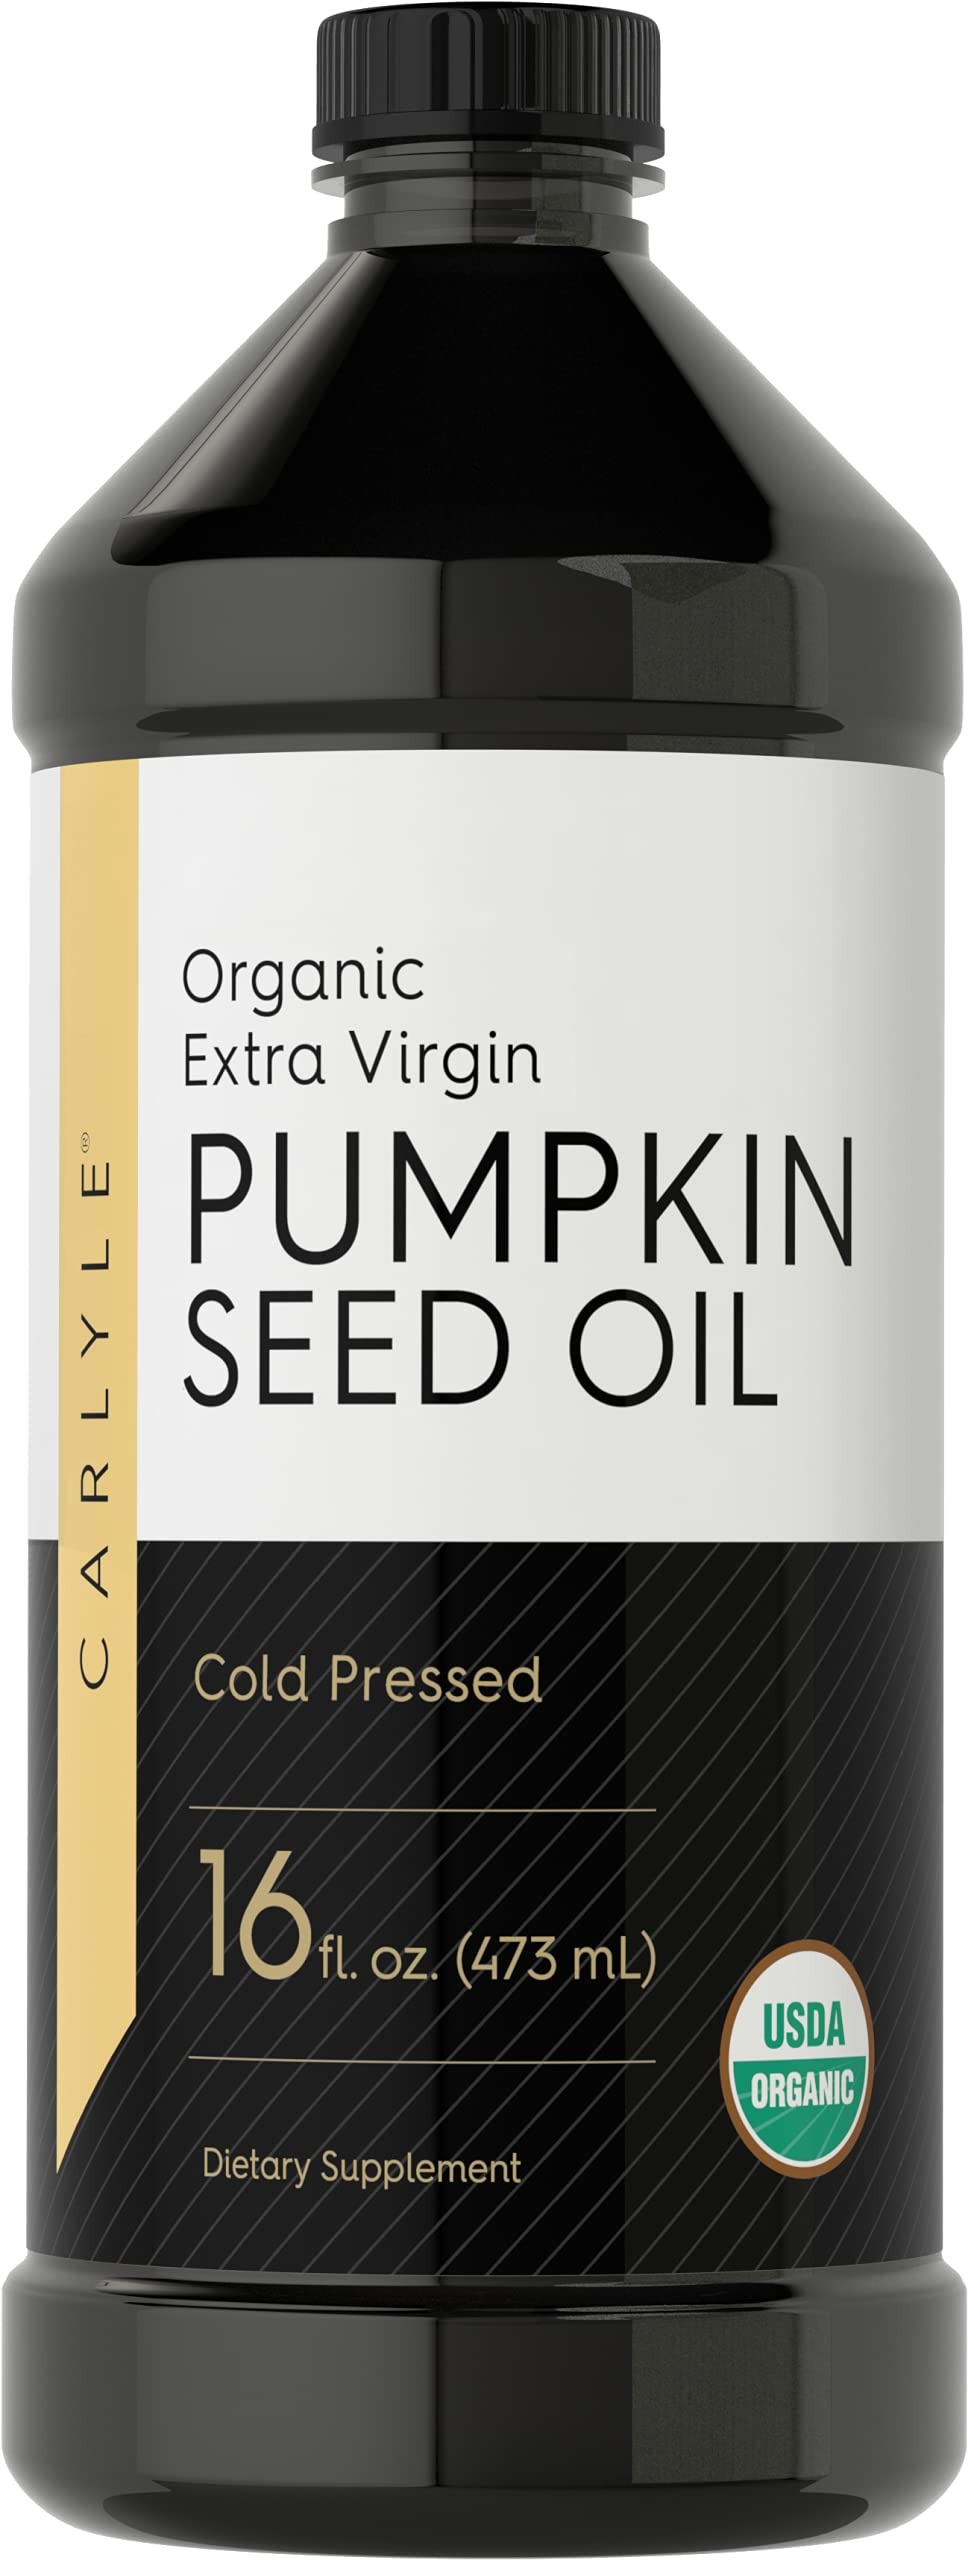
Item Name: Carlyle Pumpkin Seed Oil 16oz Organic Cold Pressed | Extra Virgin | Vegetarian, Non-GMO, Gluten Free | Safe for Cooking | Great for Hair and Face
Bullet Point 1: ORGANIC PUMPKIN SEED OIL: 100% pure Pumpkin Seed Oil Cold Pressed from extra virgin Pumpkin Seeds
Bullet Point 2: UNIVERSAL OIL: Versatile oil that can be used for cooking and for topical use on skin, hair, & face!
Bullet Point 3: ROOTED IN WELLNESS: Carlyle provides premium, honest supplements in your pursuit to healthy living
Bullet Point 4: CARLYLE MANUFACTURERS: Laboratory Tested, Trusted Ingredients, Superior Quality, 100% Guaranteed!
Bullet Point 5: NATURALLY FREE OF: Gluten, Wheat, Yeast, Milk, Soy, Artificial Flavor & Non-GMO
Product Description: The Benefits of Pumpkin No Matter the Season! Pumpkin Seed Oil can now be found in supplement forms like gummies, capsules, bulk powder, liquid drops, tincture extracts, softgels, tablets, pills and more. However, it can also be used in the kitchen, pairing great with salad dressings and enhancing both the flavor and nutritional profile of various foods. Additionally, it can be used topically as a lush skin moisturizing cream, serum or lotion during your nighttime beauty regimen. Men or Women looking to enhance vibrance or glow may also use in hair treatments or shampoos! Carlyle Pumpkin Seed Oil: This amazing Pumpkin Seed Oil, packaged in a 16 fl oz bottle, is the best way to enjoy the benefits of Pumpkin Seeds no matter the time of year. It's a versatile oil that you'll find comes in handy for myriad uses season after season. Cold Pressed from the natural hulled seeds of pumpkins (also called pepitas), sugar free Pumpkin Seed Oil contains beneficial fatty acids, such as Linoleic, Oleic and Stearic Acids. Our vegetarian formula is gluten free and non-GMO, making it an excellent addition to any routine! Rooted in Wellness: Our expertise in sourcing the purest ingredients combined with advanced technologies makes us proud to deliver premium, honest supplements at the best value. Carlyle Pumpkin Seed Oil is a testament to our commitment to excellence, made with powerful ingredients rooted in wellness. Thanks for choosing us in your pursuit of living healthy. Do not apply to broken or irritated skin or areas affected by rashes. Avoid contact with eyes. WARNING: If you are pregnant, nursing, taking any medications or have any medical condition, consult your doctor before use. If any adverse reactions occur, immediately stop using this product and consult your doctor. If outer seal is damaged or missing, do not use. Keep out of reach of children. Store in a cool, dry place.
Value: 16.0
Unit: Fl Oz

Price: 20.49